Hudson–Bergen Light Rail

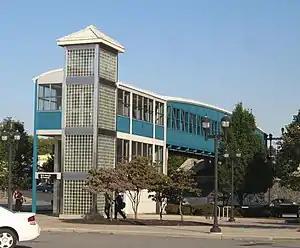
Viaduct from West Side Avenue will be extended over Route 440

The Hudson–Bergen Light Rail system has 52 electrically powered air-conditioned vehicles built by Kinki Sharyo and numbered in the 2000 series. The cars were assembled in Harrison, New Jersey. The original fleet consisted of 54 cars, but 2 cars were transferred to the Newark Light Rail. Each vehicle is long and has four sets of double-opening doors on each side, with seats for 68 passengers and standing room for another 122 passengers.